Cocos Island

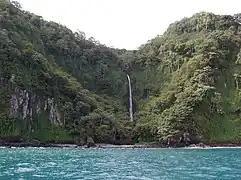
A waterfall at Wafer Bay, Cocos Island

Cocos Island was declared a Costa Rican National Park by means of an executive decree in 1978 and designated a World Heritage Site by UNESCO in 1997. In 2002, the World Heritage Site designation was extended to include an expanded marine zone of . In addition, it is included in the list of Wetlands of International Importance. In 2009, Cocos Island was short-listed as a candidate for the New7Wonders of Nature by the New7Wonders of the World Foundation, ranking second in the island category.